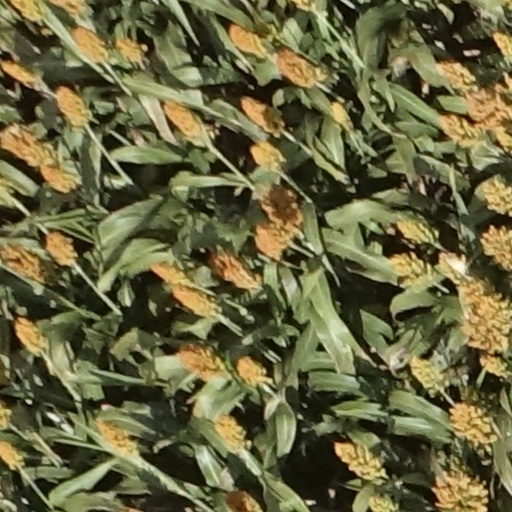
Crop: sorghum